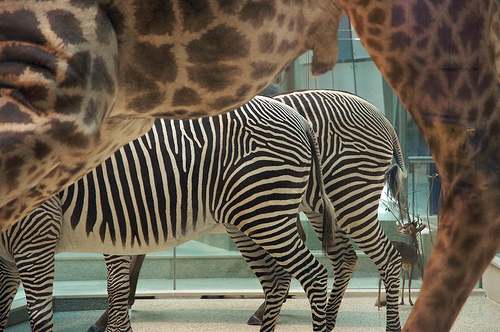
user: Given an image and a question. Answer the question in a short answer. Question: Which animal is taller the one with stripes or the one with spots? Short Answer:
assistant: spot